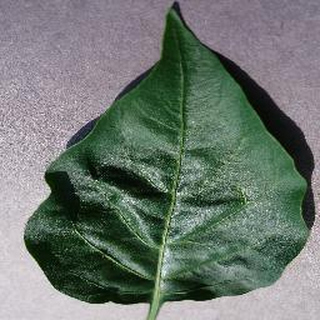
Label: healthy_bell_pepper